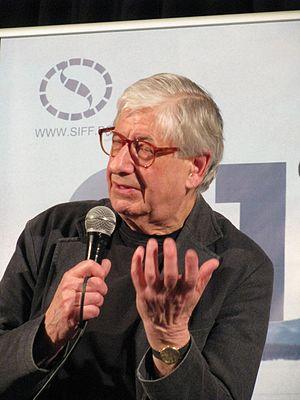
Tony Palmer est un réalisateur et auteur britannique.